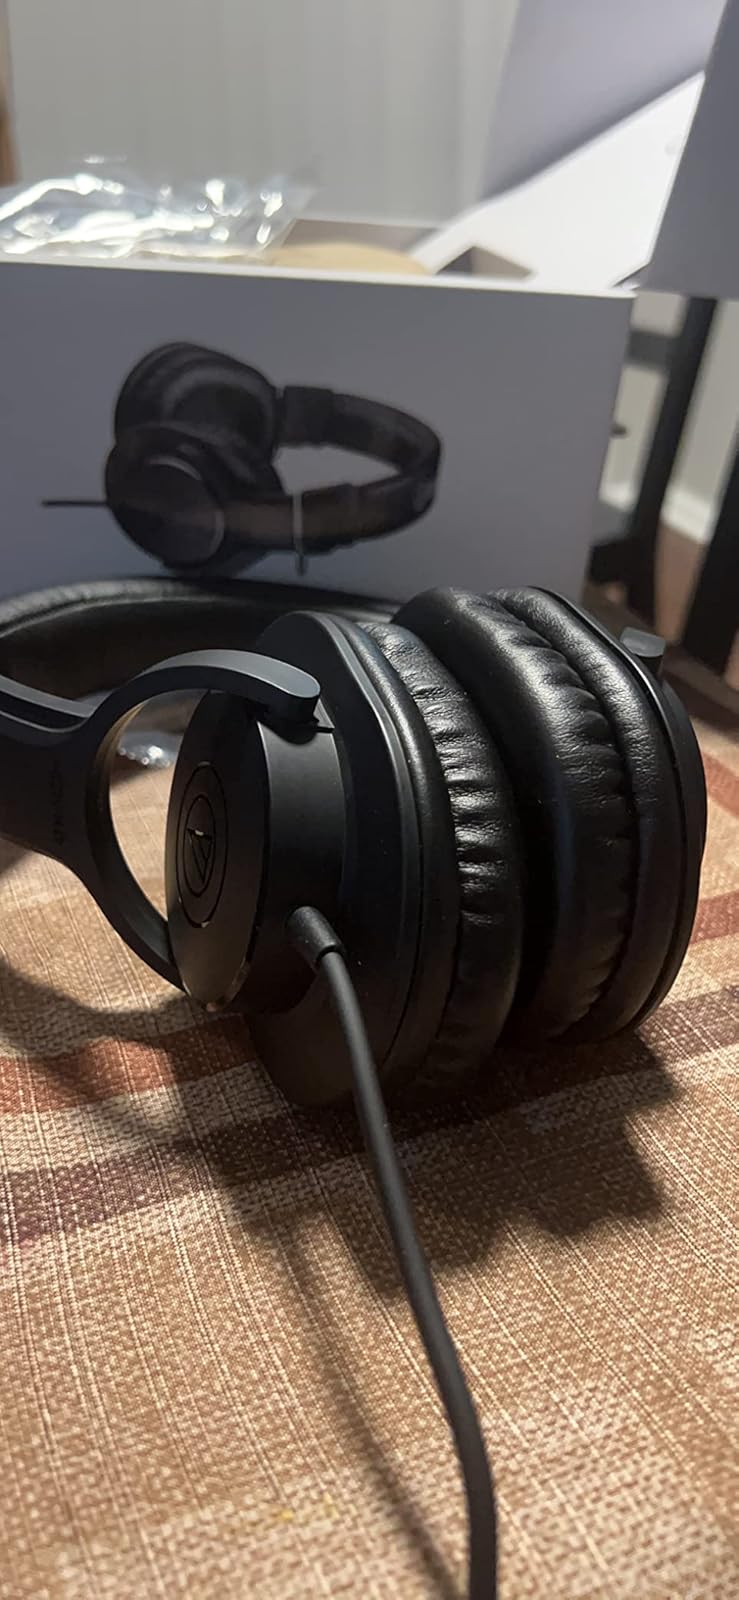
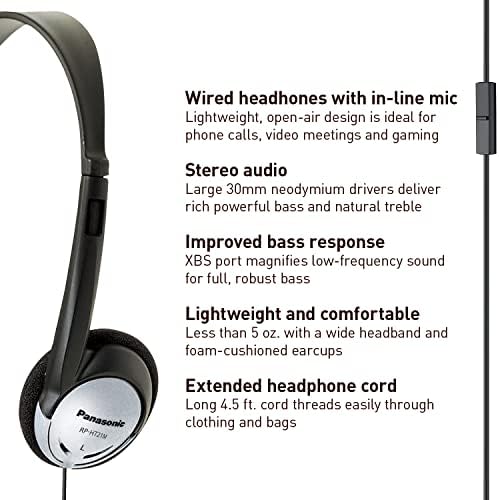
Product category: headphones
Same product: no